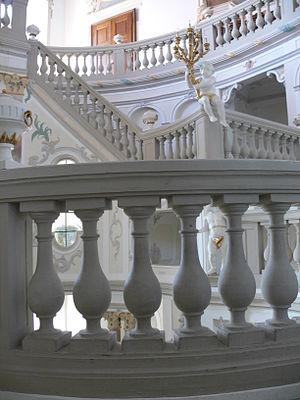
Bad Wurzach est une ville du sud de l'Allemagne dans le land du Bade-Wurtemberg, sur la Route Baroque de Haute-Souabe. Elle est bien connue comme station thermale. C'est d'ailleurs la plus ancienne du Bade-Wurtemberg. Elle est située à 25 km au nord de Ravensburg dans la région de Haute-Souabe. C'est depuis 1950 que la ville porte le prédicat Bad. En superficie, elle est la troisième commune du Land de Bade-Wurtemberg, après Stuttgart, qui est la capitale de l'État, et Baiersbronn.